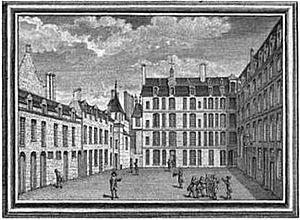
Cour du Collège de la Marche
Le collège de la Marche, aussi appelé collège de la Marche-Winville, est un collège de l'ancienne université de Paris situé rue de la Montagne-Sainte-Geneviève.
Charles-Léon, comte de Fiesque, né en 1613 et mort en 1658 à Madrid, est un officier de l'entourage du Grand Condé dont plusieurs sources signalent le rôle pendant la Fronde.
Guillaume de La Marche né à La Marche-en-Barrois en 1333 et mort 1420 à Paris en était un religieux fondateur du Collège de la Marche, Impasse Maubert à Paris.